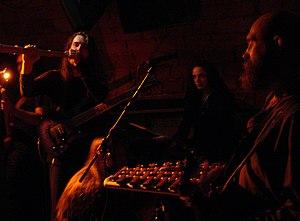
Negura Bunget, groupe roumain de Pagan Black Metal, en concert au Klub, à Paris, le 2/11/08.